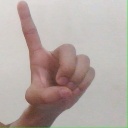
अक्षर: ड